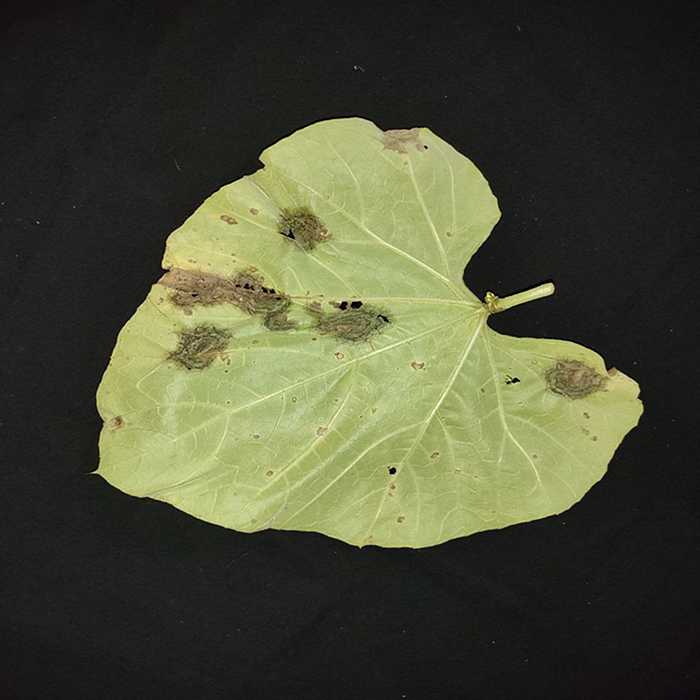
Plant: Bottle gourd
Label: Downey mildew